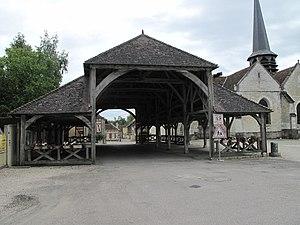
La halle du marché de Lesmont, Aube.
Lesmont est une commune française, située dans le département de l'Aube en région Grand Est.
Cet article recense les monuments historiques de l'Aube, en France.